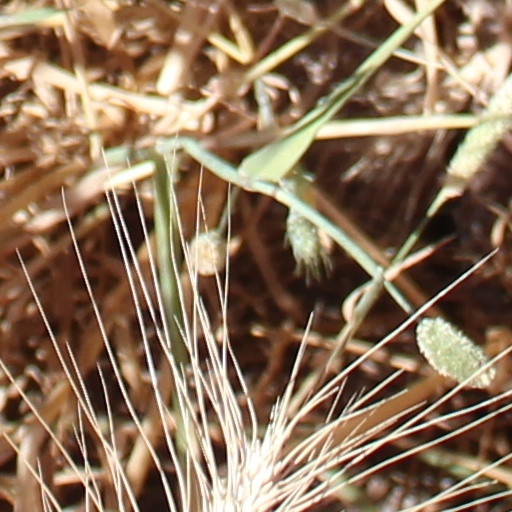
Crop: wheat